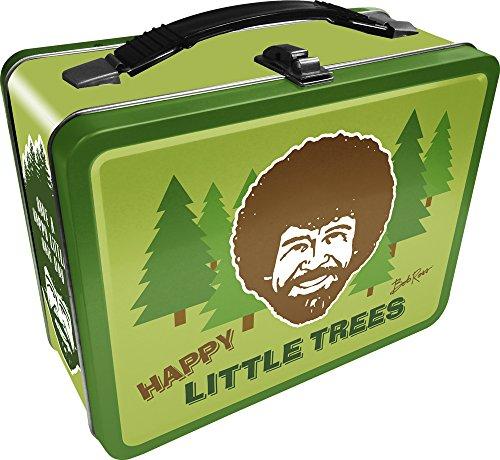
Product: Aquarius Bob Ross Happy Tree Large Gen 2 Tin Storage Fun Box
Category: Toys & Games | Novelty & Gag Toys
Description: Tin construction with beefy handle.
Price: $14.99
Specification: ProductDimensions:7.8x4x6.8inches|ItemWeight:7.2ounces|ShippingWeight:11.2ounces(Viewshippingratesandpolicies)|DomesticShipping:ItemcanbeshippedwithinU.S.|InternationalShipping:ThisitemcanbeshippedtoselectcountriesoutsideoftheU.S.LearnMore|ASIN:B076QKX69X|Itemmodelnumber:48204|Manufacturerrecommendedage:14yearsandup